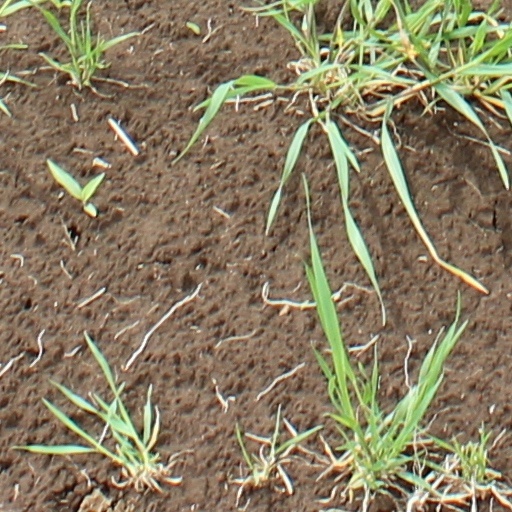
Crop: wheat